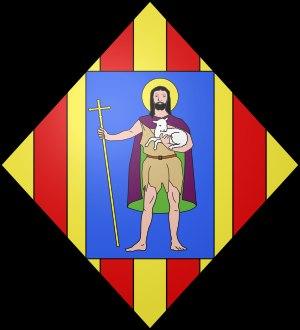
Cet article relate l'histoire de la ville de Perpignan dans le département des Pyrénées-Orientales.